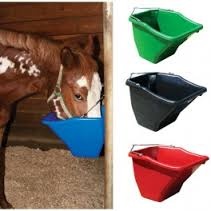
20 QT BLACK - BETTER BUCKET 20 QT
This patented, ergonomically designed feeding bucket is excellent for horses, cattle, and other livestock. Angular design better accommodates animal's facial structure, allowing a more natural eating posture and reducing animal behavioral problems associated with feeding. Tapered sides funnel feed toward the back of the bucket, making feed and grain more accessible without the animal having to strain in an awkward position. The Flat-Back provides stability against a wall or fence. Mounts on a flat wall with either a traditional wall bracket or snap hook (not included). Durable, impact resistant, high-density polyethylene construction with smooth, finished edges. The heavy-duty metal handle is notched for hanging. Measures 21.75 inch long by 15.5 inch wide by 13.5 inch high, holds 20 quarts (5 gallons). Patented, ergonomically designed feeding bucket for horses, cattle, and other livestock Angular design better accommodates animal's facial structure Tapered sides funnel feed toward the back of the bucket Flat-Back for stability, mounts with bracket or snap hook (not included) Holds 20 quarts (5 gallons)
Brand: Bushland Ranch Store
Category: Business & Industrial > Agriculture > Animal Husbandry > Livestock Feeders & Waterers > Livestock Feeders